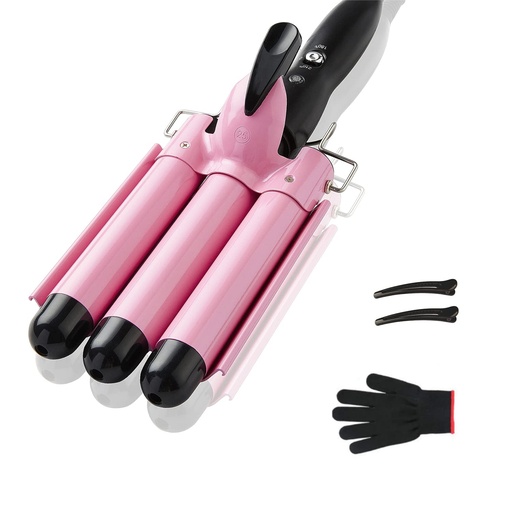
TOP4EVER 3 Barrel Curling Iron, 1 inch Crimper Hair Tool,Crimping Waver for Women Beach Waves with Two Temperature Settings, Pink
Brand: TOP4EVER
Brand: TOP4EVER Color: Pink Features: ✅CREATE NATURAL WAVE CURLS: With 25cm triple barrels, TOP4EVER ceramic hair curler is the perfect tool for creating professional-looking wave curls that last all day. You can also use it as a crimping iron for hair to change up your look without any hassle. ✅WORKS ON ALL HAIR TYPES: Whether you have short or long; thick or thin hair, this three barrel curling iron works like a charm. The heated ceramic produces negatively charged ions that create soft, shiny waves without any frizz. Unlike single barrel styling irons that take ages to curl hair, this 3 barrel curling tong does it in a matter of minutes. ✅HEATS UP QUICKLY: This triple barrel curling wand goes from 0 to 410F (210C) in minute. Easily adjust the temperature to suit your hair type and cut your dressing up time significantly with our fast-heating beach hair curling iron. ✅TWO GEAR TEMPERATURE SETTINGS: two option of 180℃and 210℃, allow you to choose correct temperature according to your hair, enjoy a silky, wave, cute, stylish and professional result. Designed with anti skid handle and anti scald barrel tip, heat insulation front part bracket can avoid hair curler contacting with the desktop directly. ✅PEFECT GIFTS FOR FAMILY AND FRIENDS: The metal texture and exquisite shape with high-grade ceramic coated barrels makes it a best gift to your loved ones in special days such as Birthday, Valentine's Day, Christmas etc., The lightweight and dual voltage curling iron (110V-220V) is also great for international travel. Package Dimensions: 15.8 x 3.4 x 3.3 inches Binding: Health and Beauty
Category: Health & Beauty > Personal Care > Hair Care > Hair Styling Tools > Curling Irons